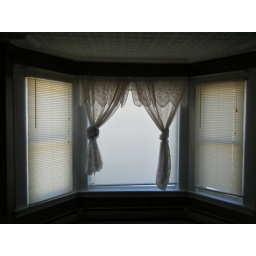
bay window in master bedroom